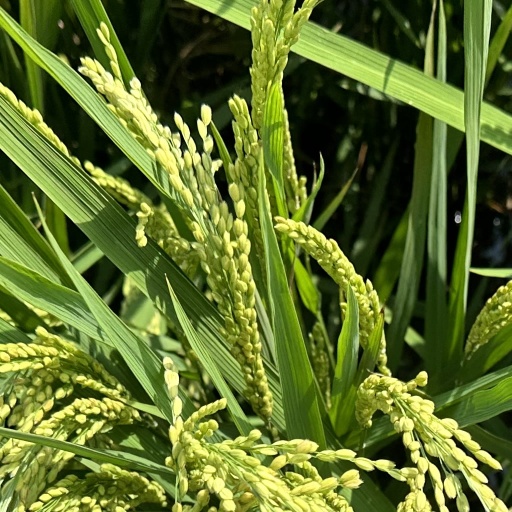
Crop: rice